Great Leap Forward

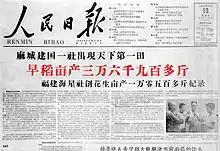
A "People's Daily" front-page report on 13 August 1958, that the Macheng Jianguo commune in Hubei had set a record in early rice

On the communes, a number of radical and controversial agricultural innovations were promoted at the behest of Mao. Many of these innovations were based on the ideas of now-discredited Soviet agronomist Trofim Lysenko and his followers. The policies included close cropping, whereby seeds were sown far more densely than normal on the incorrect assumption that seeds of the same class would not compete with each other. Yang provides data on the failure of close planting techniques, which reduced yields in Anhui from 400 jin per mu to less than 200 jin per mu due to overcrowded plants competing for nutrients and sunlight." Deep plowing was encouraged on the mistaken belief that this would yield plants with extra large root systems. Moderately productive land was left unplanted based on the belief that concentrating manure and effort on the most fertile land would lead to large productivity gains per-acre. Altogether, these untested innovations generally led to decreases in grain production rather than increases.